1991 12 Hours of Sebring

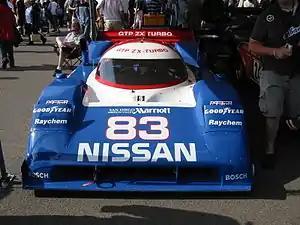
The race winning Nissan NPT-90 of Brabham/Daly/Brabham

The Nissan Present the 39th Annual 12 Hours of Sebring International Grand Prix of Endurance, was the third round of both the 1991 Camel GT Championship and Exxon Supreme GT Series and was held at the Sebring International Raceway, on 16 March.